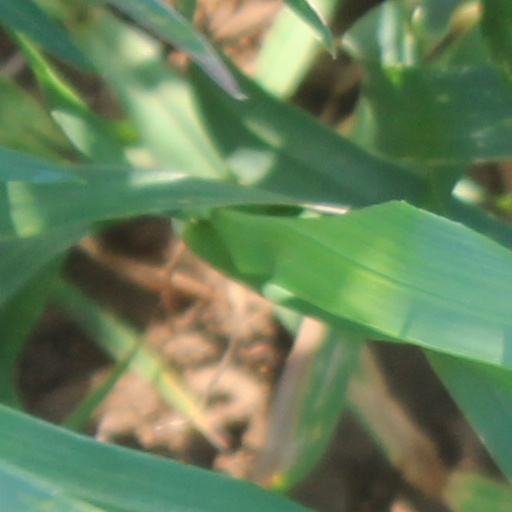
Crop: wheat